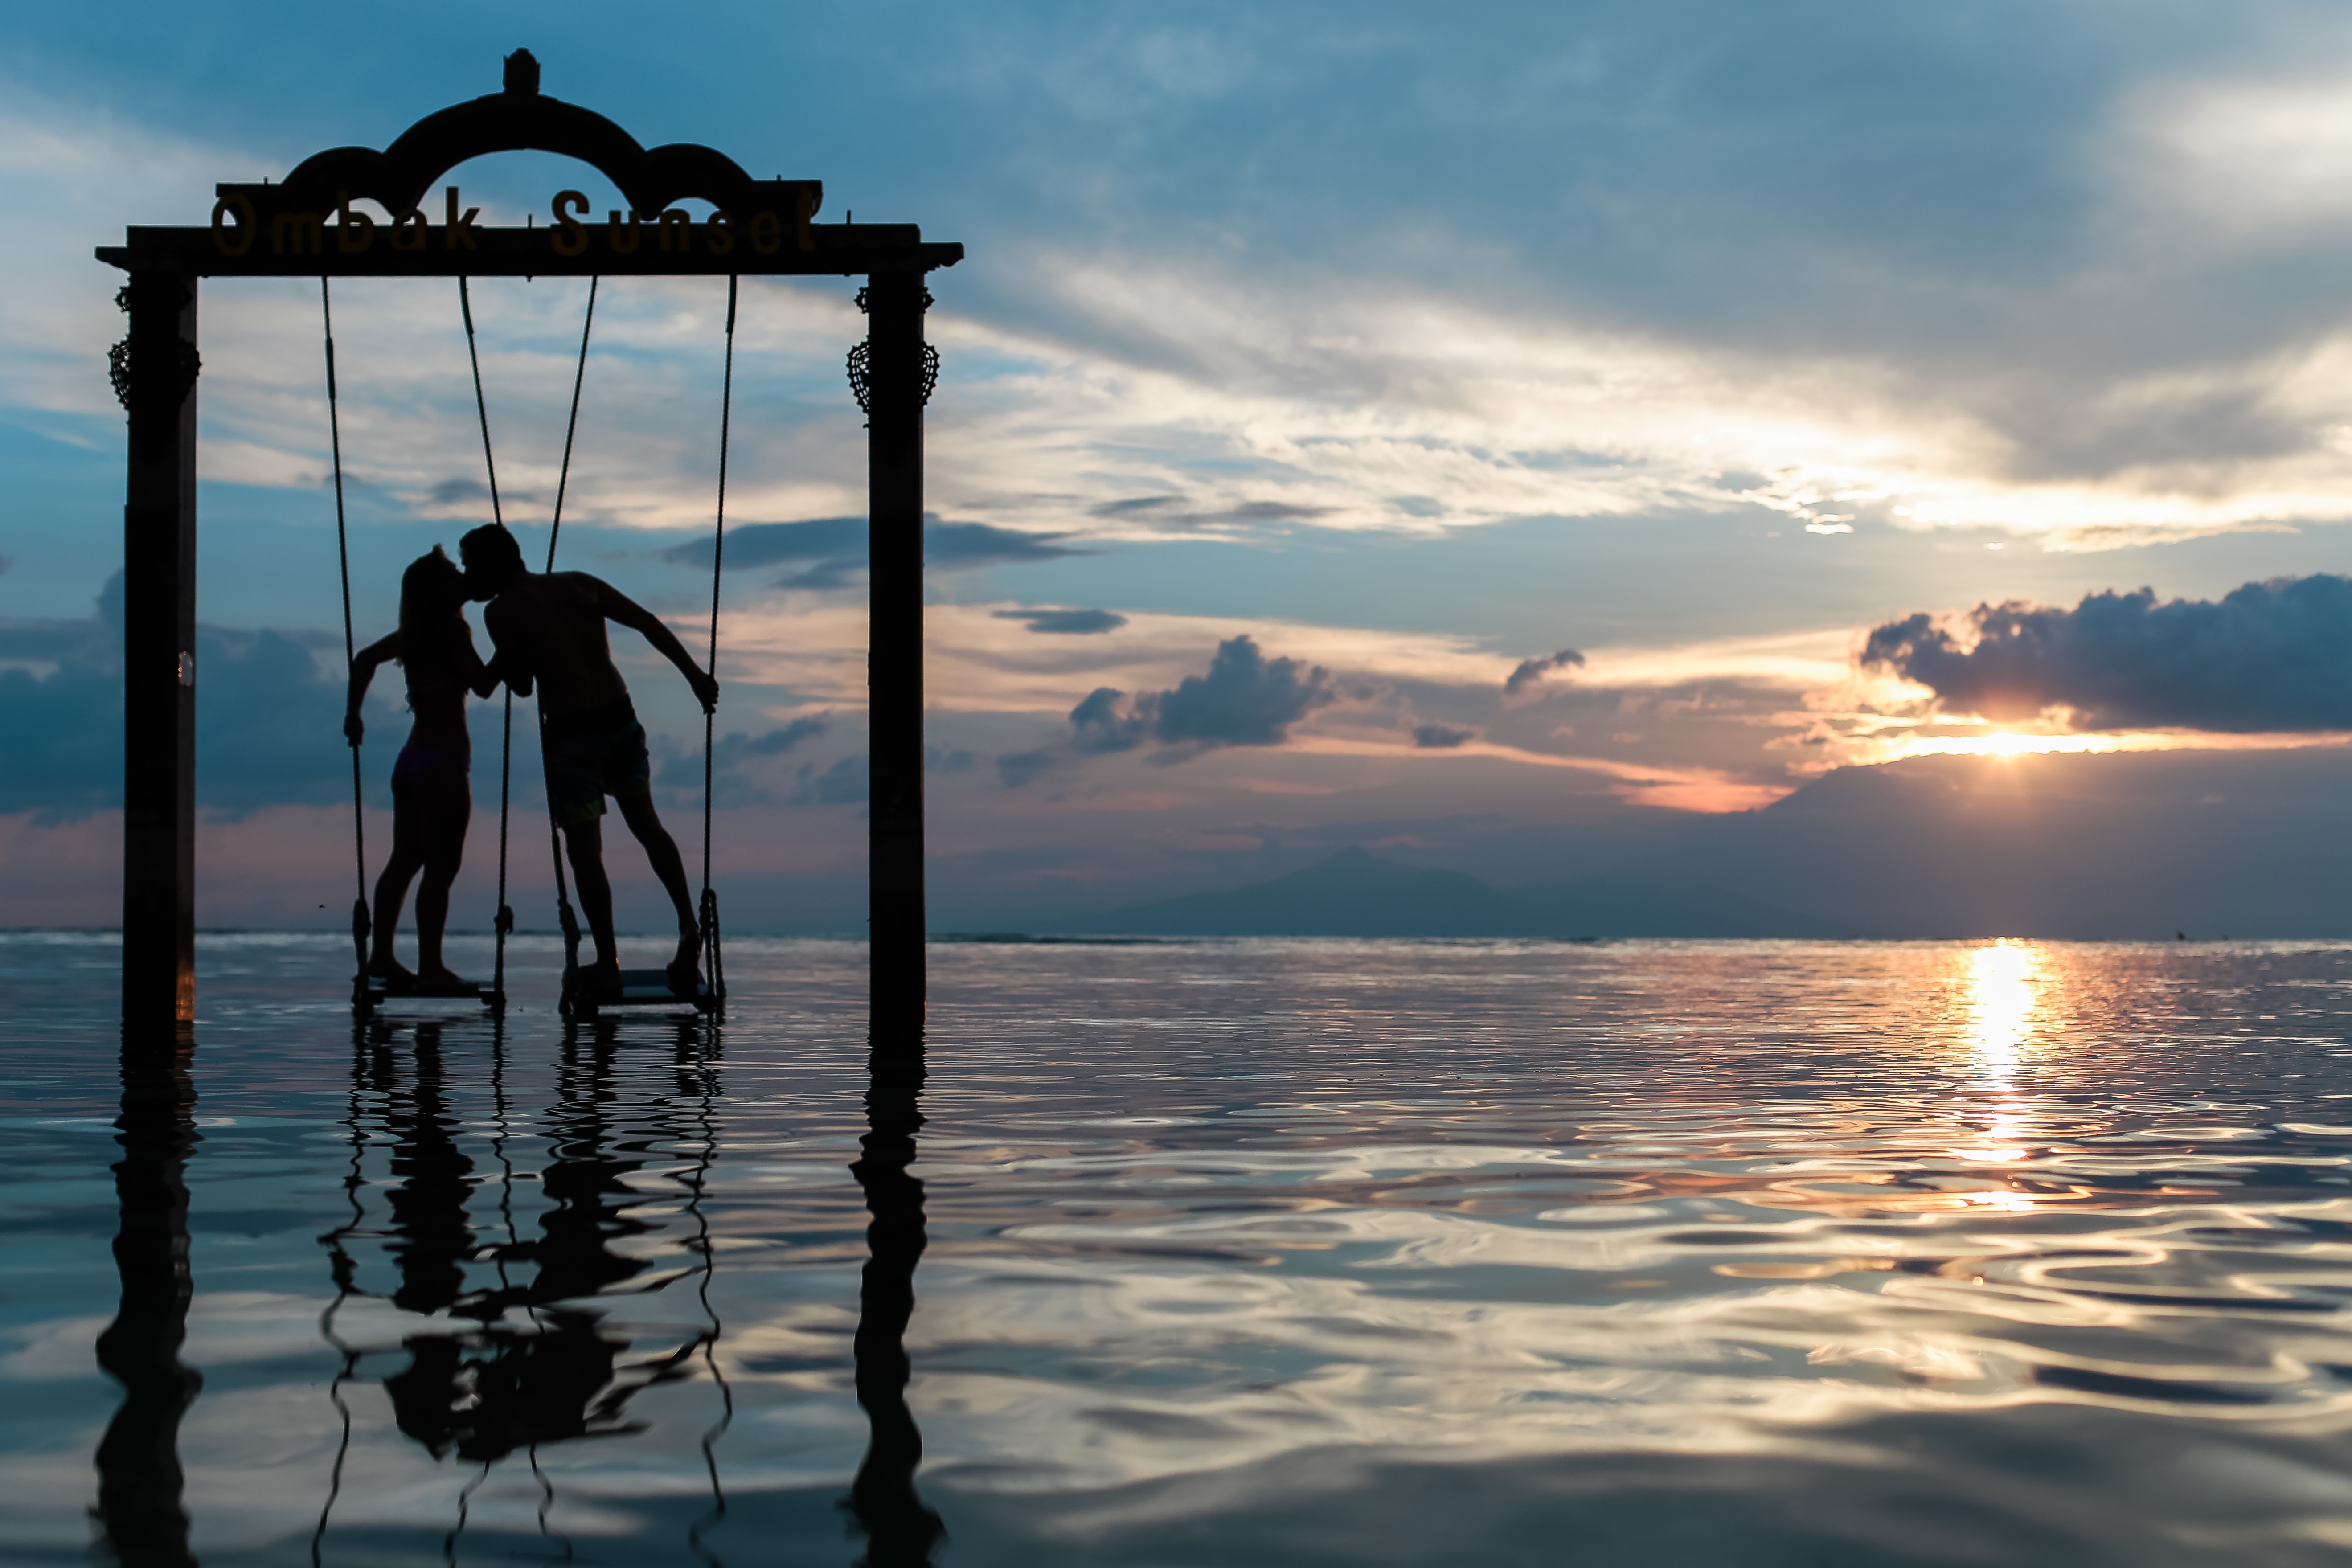
man, sea, water, ocean, horizon, cloud, sky, girl, woman, sunrise, sunset, sunlight, morning, lake, boy, dusk, love, evening, reflection, couple, romantic, two, together, lifestyle, swing, kissing, boyfriend, girlfriend, fun, relationship, lovers, passion, emotion, intimate, surrounded